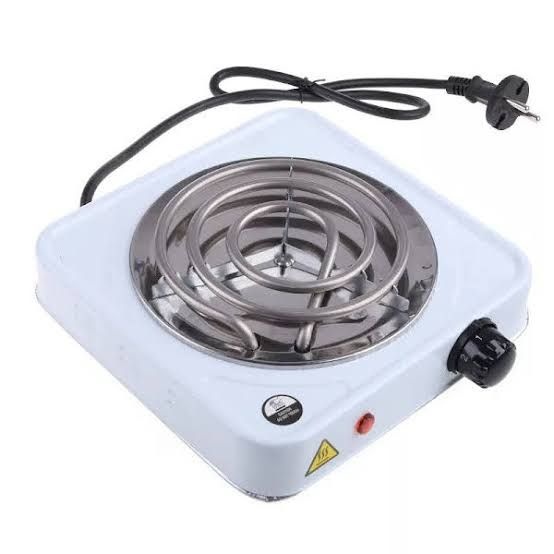
ELECTRIC STOVE HOT PLATE TRAVELING SINGLE STOVE COIL STOVE COOKING APPLIANCES
1000 Watt Plate Coil Burner/Stove One Auto-thermostat and One Operating On/Off Indicator Light Anti-heat Product and Easy to Clean & Carry the most powerful coil burner with single and double coil variants to choose from to provide the extra burning capacity. Non-Stick Coating KEY FEATURES COLOUR : WHITE MATERIAL : METAL SPECIAL FEATURE : ELECTRIC 1000 WATT HOT COIL BURNER / STOVE FAST HEAING POWERFUL NON-STICK COATING WHAT'S IN THE BOX 1x ELECTRIC STOVE HOT PLATE TRAVELING SINGLE STOVE 1000 WATT COIL STOVE COOKING APPLIANCES
Brand: Prime Deal
Category: Home & Garden > Kitchen & Dining > Kitchen Appliances > Portable Cooking Stoves